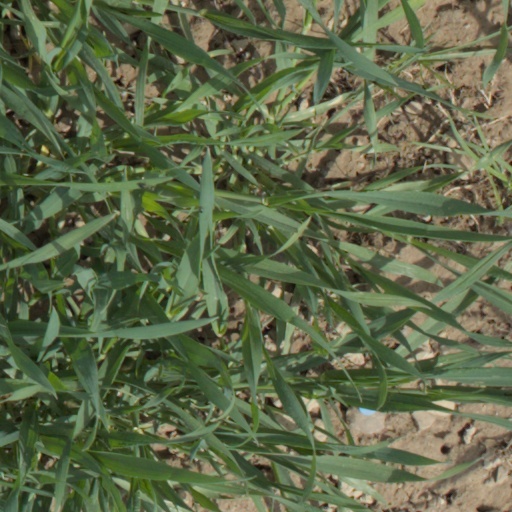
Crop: wheat